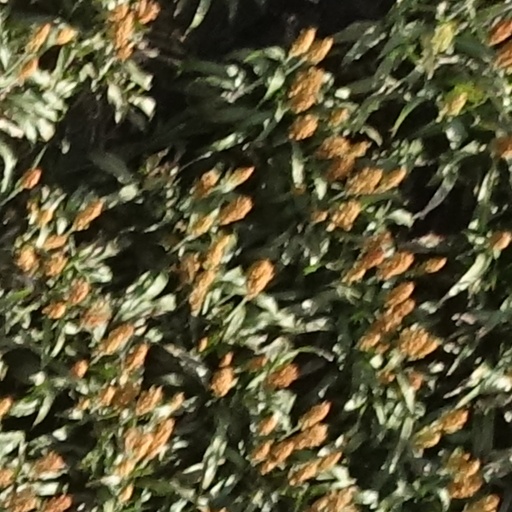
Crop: sorghum